Carmen Mikiver

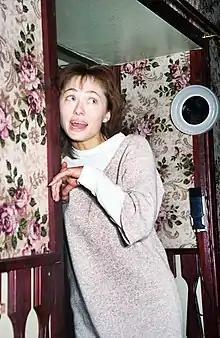
Carmen Mikiver in 1994

Carmen Mikiver (until 1989 Carmen Uibokant; born on 13 January 1964 in Tallinn) is an Estonian actress.